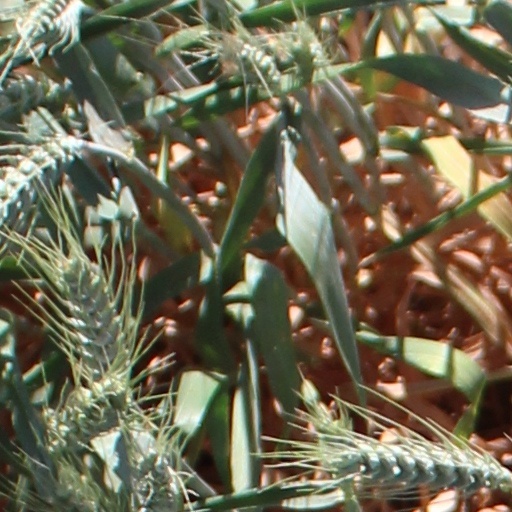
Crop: wheat